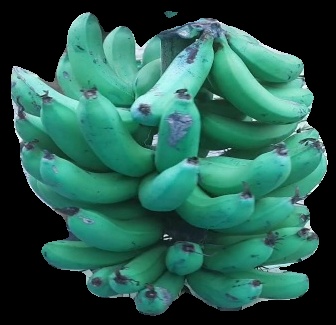
Variety: pachbale
Grade: grade3